Vince Cable

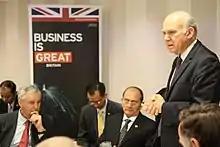
Cable with Myanmar's President Thein Sein in London, July 2013

In 2014, during the Israel-Gaza conflict, Cable received criticism for his involvement in the signing off of arms deals to Israel, primarily concerning component parts used in the assembly of Hermes drones. Shortly afterwards, he announced that arms exports to Israel would be suspended unless the recently declared ceasefire was upheld, a response which was condemned by Baroness Warsi, and by the CAAT who called it "very weak".